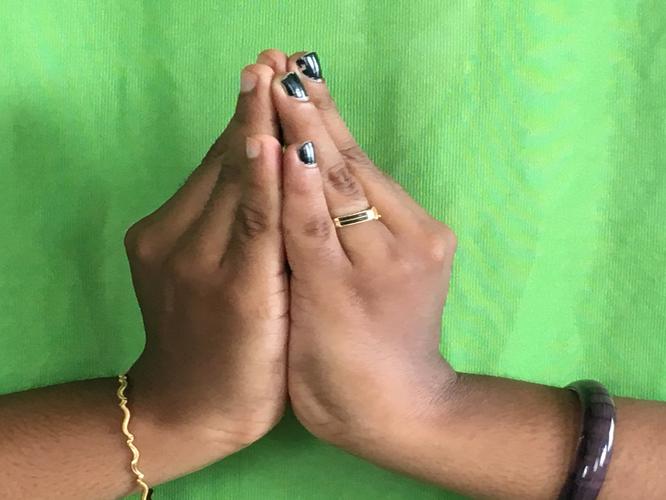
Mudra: Kapotham
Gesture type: double_hand